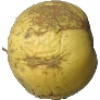
Label: golden_apple